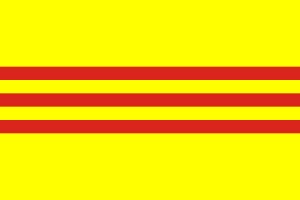
Sydvietnams flag
Sydvietnams flag
Sydvietnams flag var designet af kejser Thành Thái i 1890 og blev brugt af kejser Bảo Đại i 1948. Det var flag for Sydvietnam frem til 30. april 1975, da Sydvietnam kapitulerede til Nordvietnam og afsluttede Vietnamkrigen.